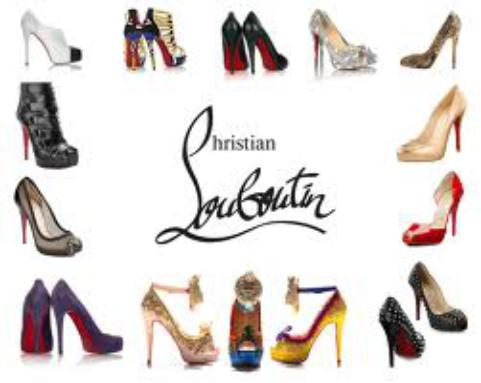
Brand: Christian Louboutin
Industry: Clothes